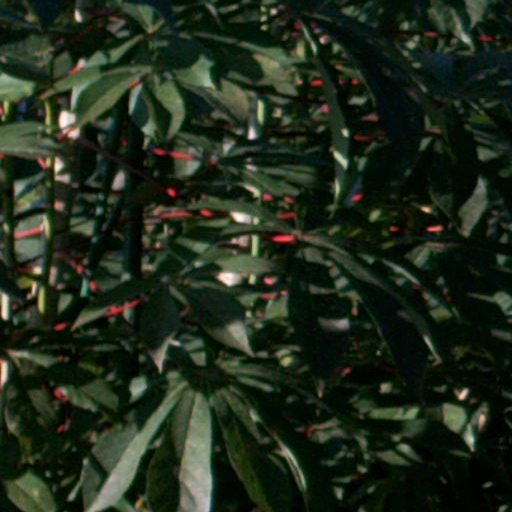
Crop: cassava